K. T. Jaleel

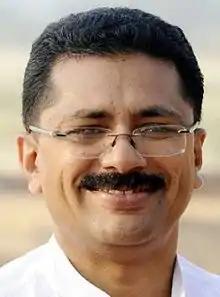

K. T. Jaleel (born 30 May 1967) is an Indian politician from Kerala and a Member of Legislative Assembly (MLA) from Thavanur and has served as Minister of Higher Education, Welfare of Minorities, Waqf and Hajj in the Left Democratic Front (LDF) -led ministry. He was first elected to Kerala Legislative Assembly in 2006. He was an Associate Professor of History at P. S. M. O. College, Tirurangadi.